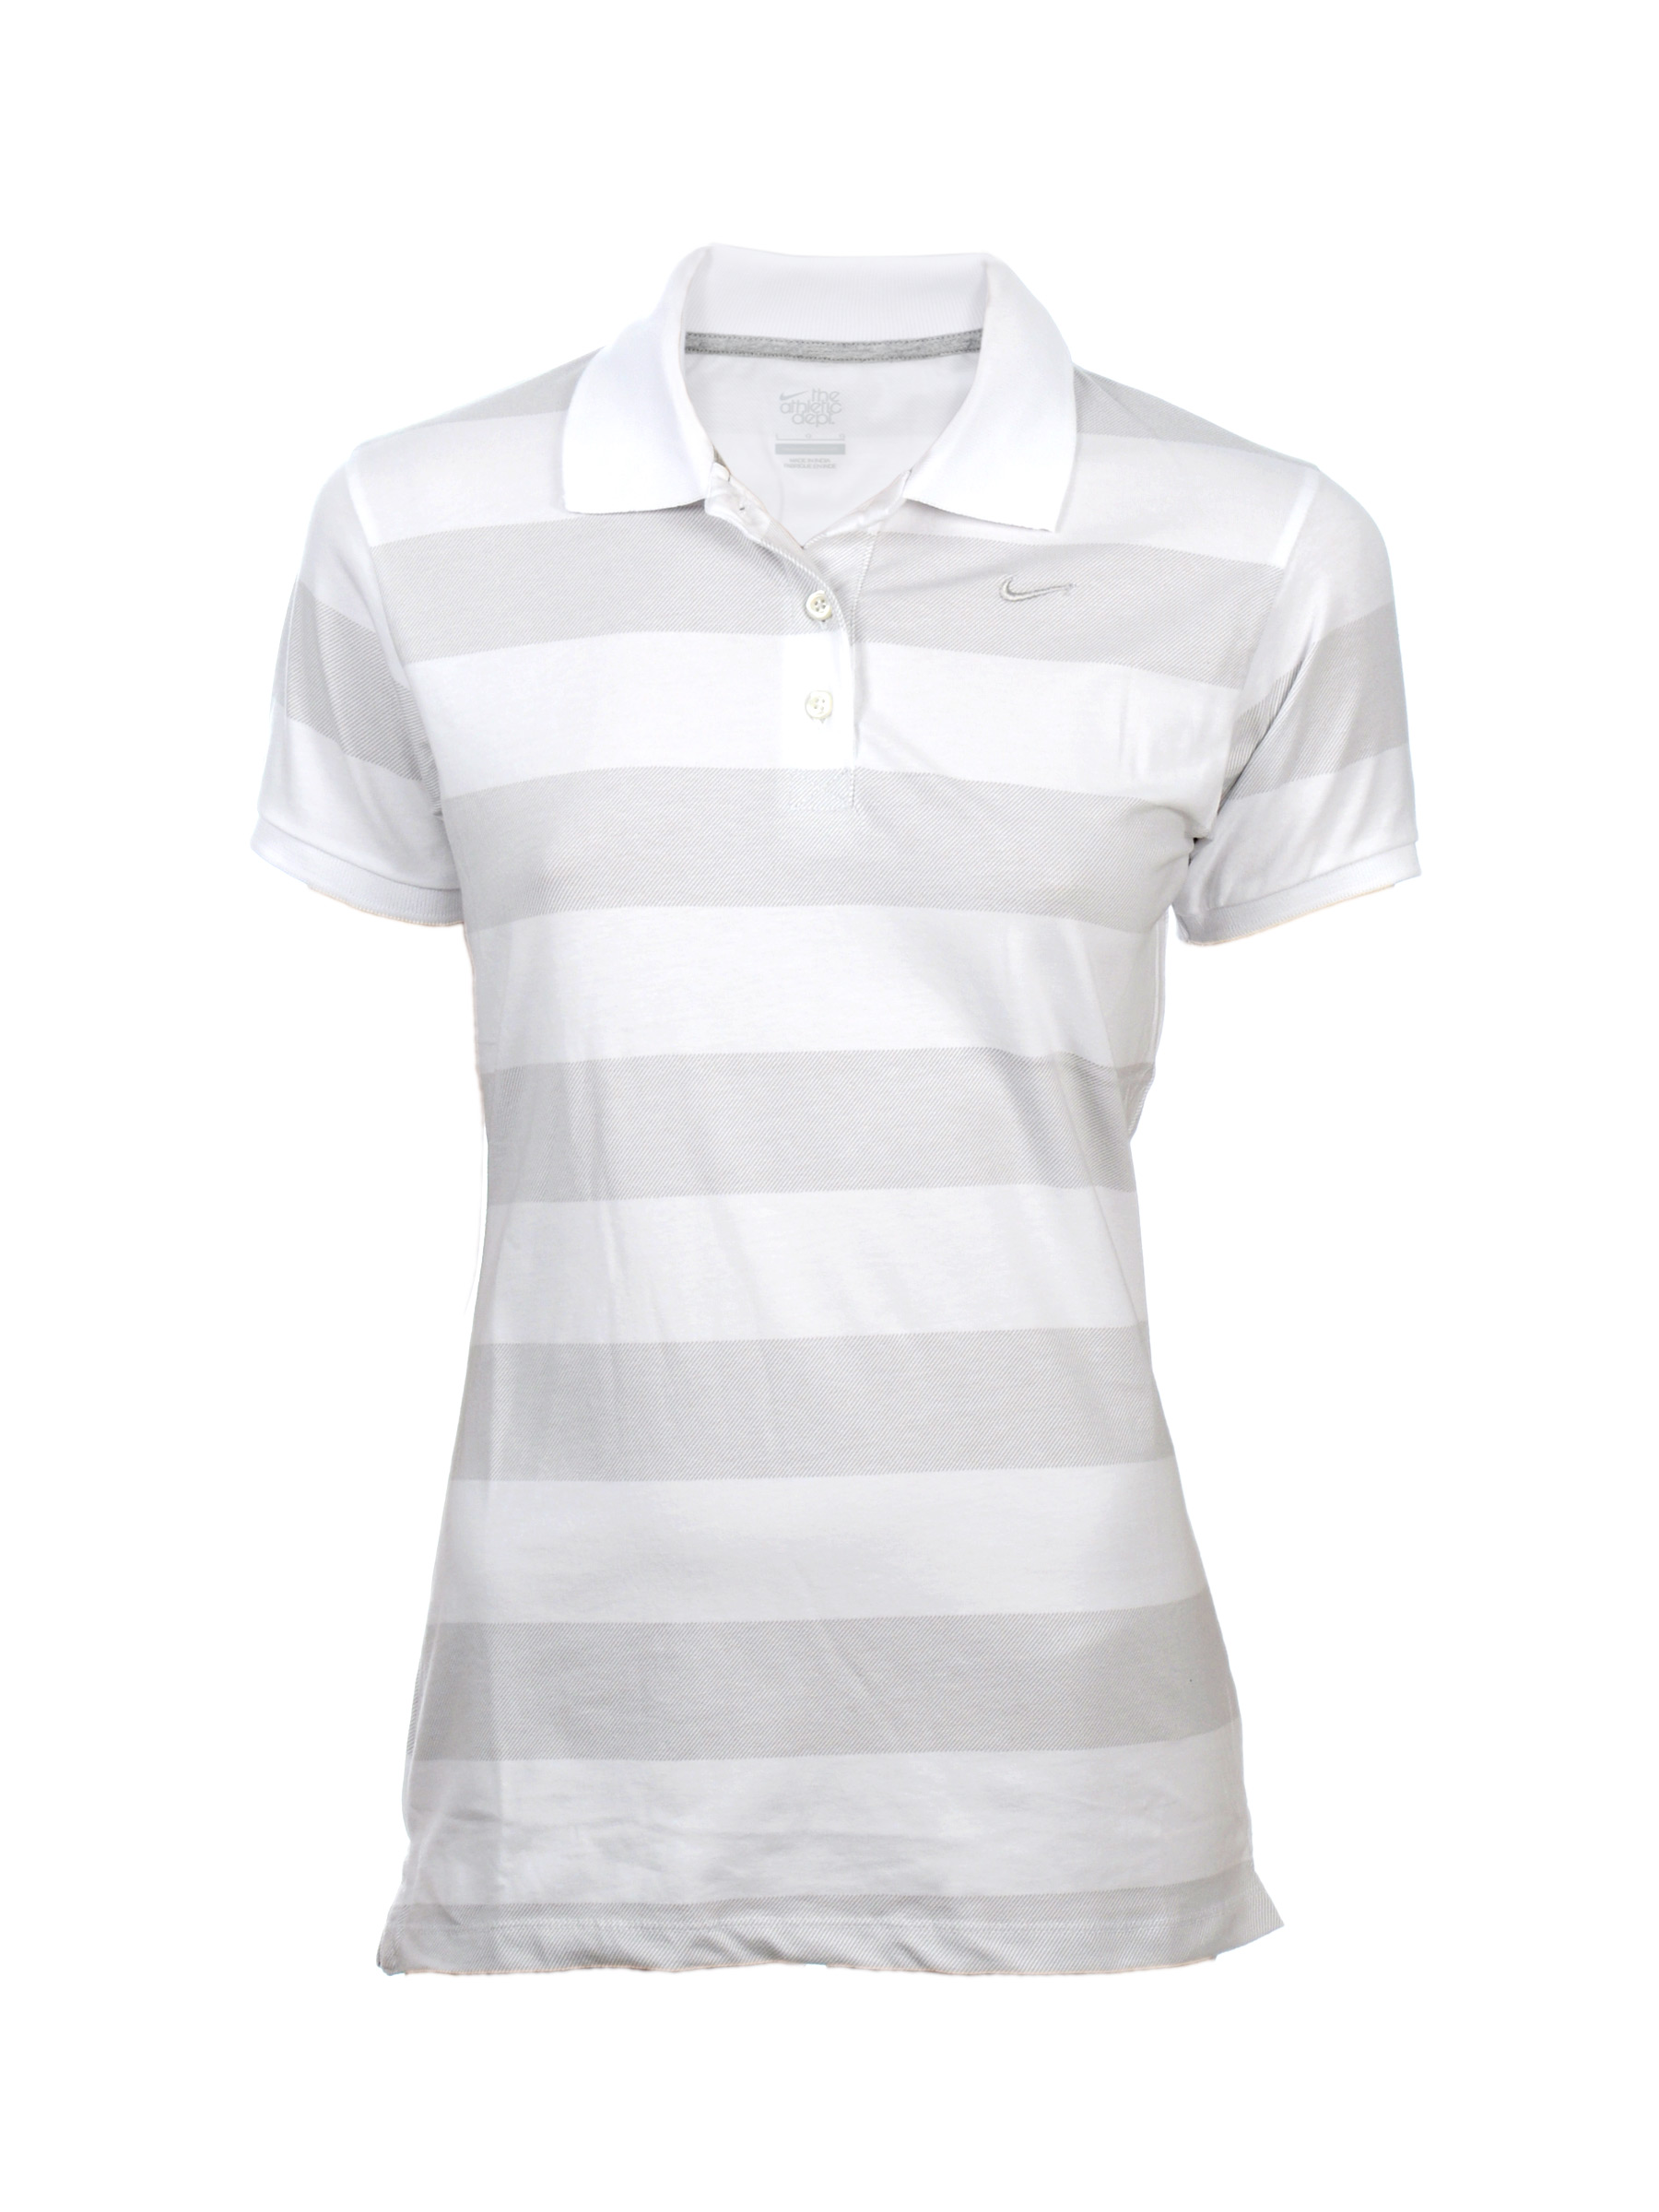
Nike Women As Club Jerse White T-Shirts
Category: Apparel / Topwear / Tshirts
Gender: Women
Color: White
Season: Fall 2011
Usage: Sports